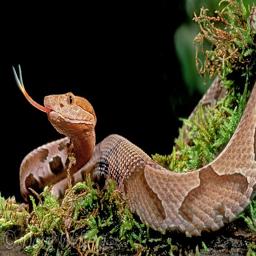
Animal: snakes